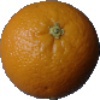
Label: orange